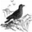
Label: bird